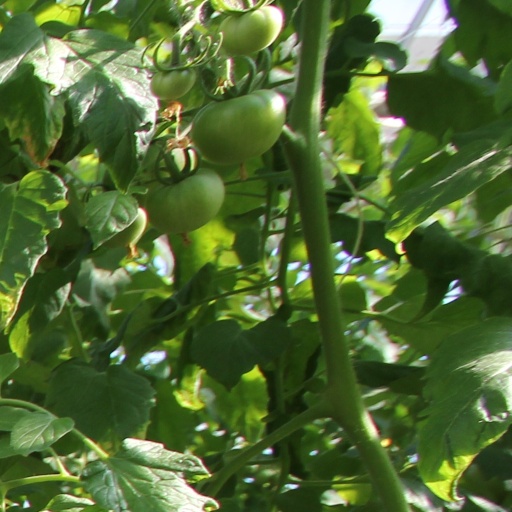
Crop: tomato